Ibrahim Mohammad Jahfar

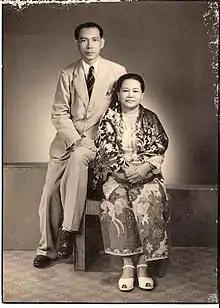

Ibrahim often had to make difficult decisions to protect the people of Brunei, even when it meant opposing Japanese orders to prevent harm to the local population. Despite the lack of clear regulations under Japanese rule, he continued his duties with unwavering principles, much like during his time under the British Resident, earning respect from some Japanese officers. He was frequently consulted for solutions to challenges, as he believed Japanese orders should be followed in emergencies but harmful ones should be avoided, given their lack of knowledge of Brunei. His actions left a lasting impact, particularly on those spared from Japanese cruelty. Ibrahim became a key figure for local officials, mentoring them on administration and legal matters, including Prince Omar Ali Saifuddien, who studied criminal and civil law under his guidance.